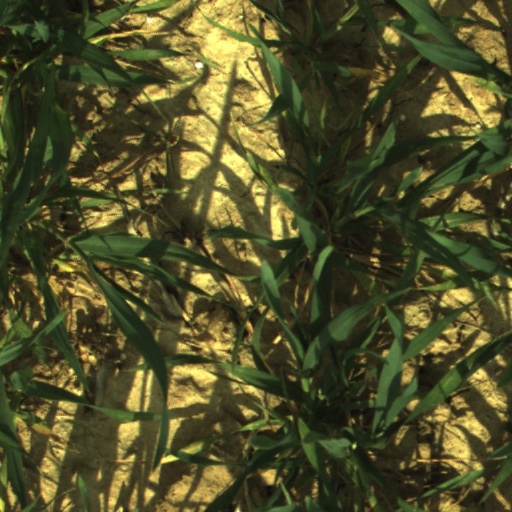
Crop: wheat